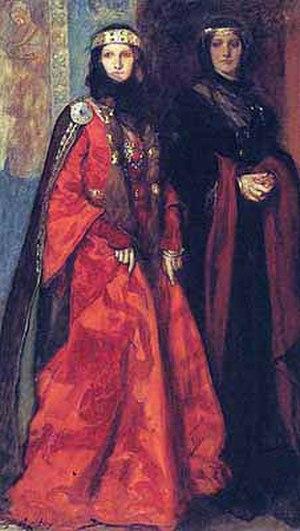
Le Roi Lear est une tragédie en cinq actes en vers et en prose, qu'on suppose avoir été écrite entre 1603 et 1606 par William Shakespeare et jouée le 26 décembre 1606 au Palais de Whitehall de Londres en présence du roi Jacques Iᵉʳ d'Angleterre.